Chitra (2001 film)

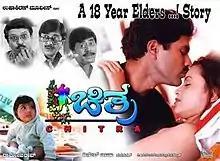
Poster

Chitra is a 2001 Indian Kannada-language romantic drama film directed by Dinesh Babu and produced by Ramoji Rao. A remake of the Telugu film "Chitram" (2000), directed by Teja, the film stars Prasad and newcomer Rekha Vedavyas with Ananth Nag in a supporting role. The film had musical score by Gurukiran, which was well received. The film, upon release, was well received and declared a silver jubilee at the box office.